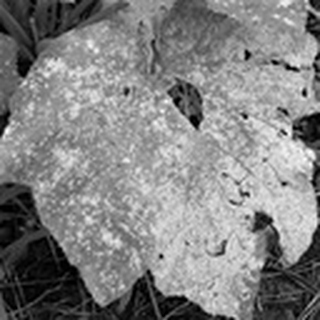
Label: cotton_powdery_mildew